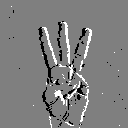
ASL letter: w